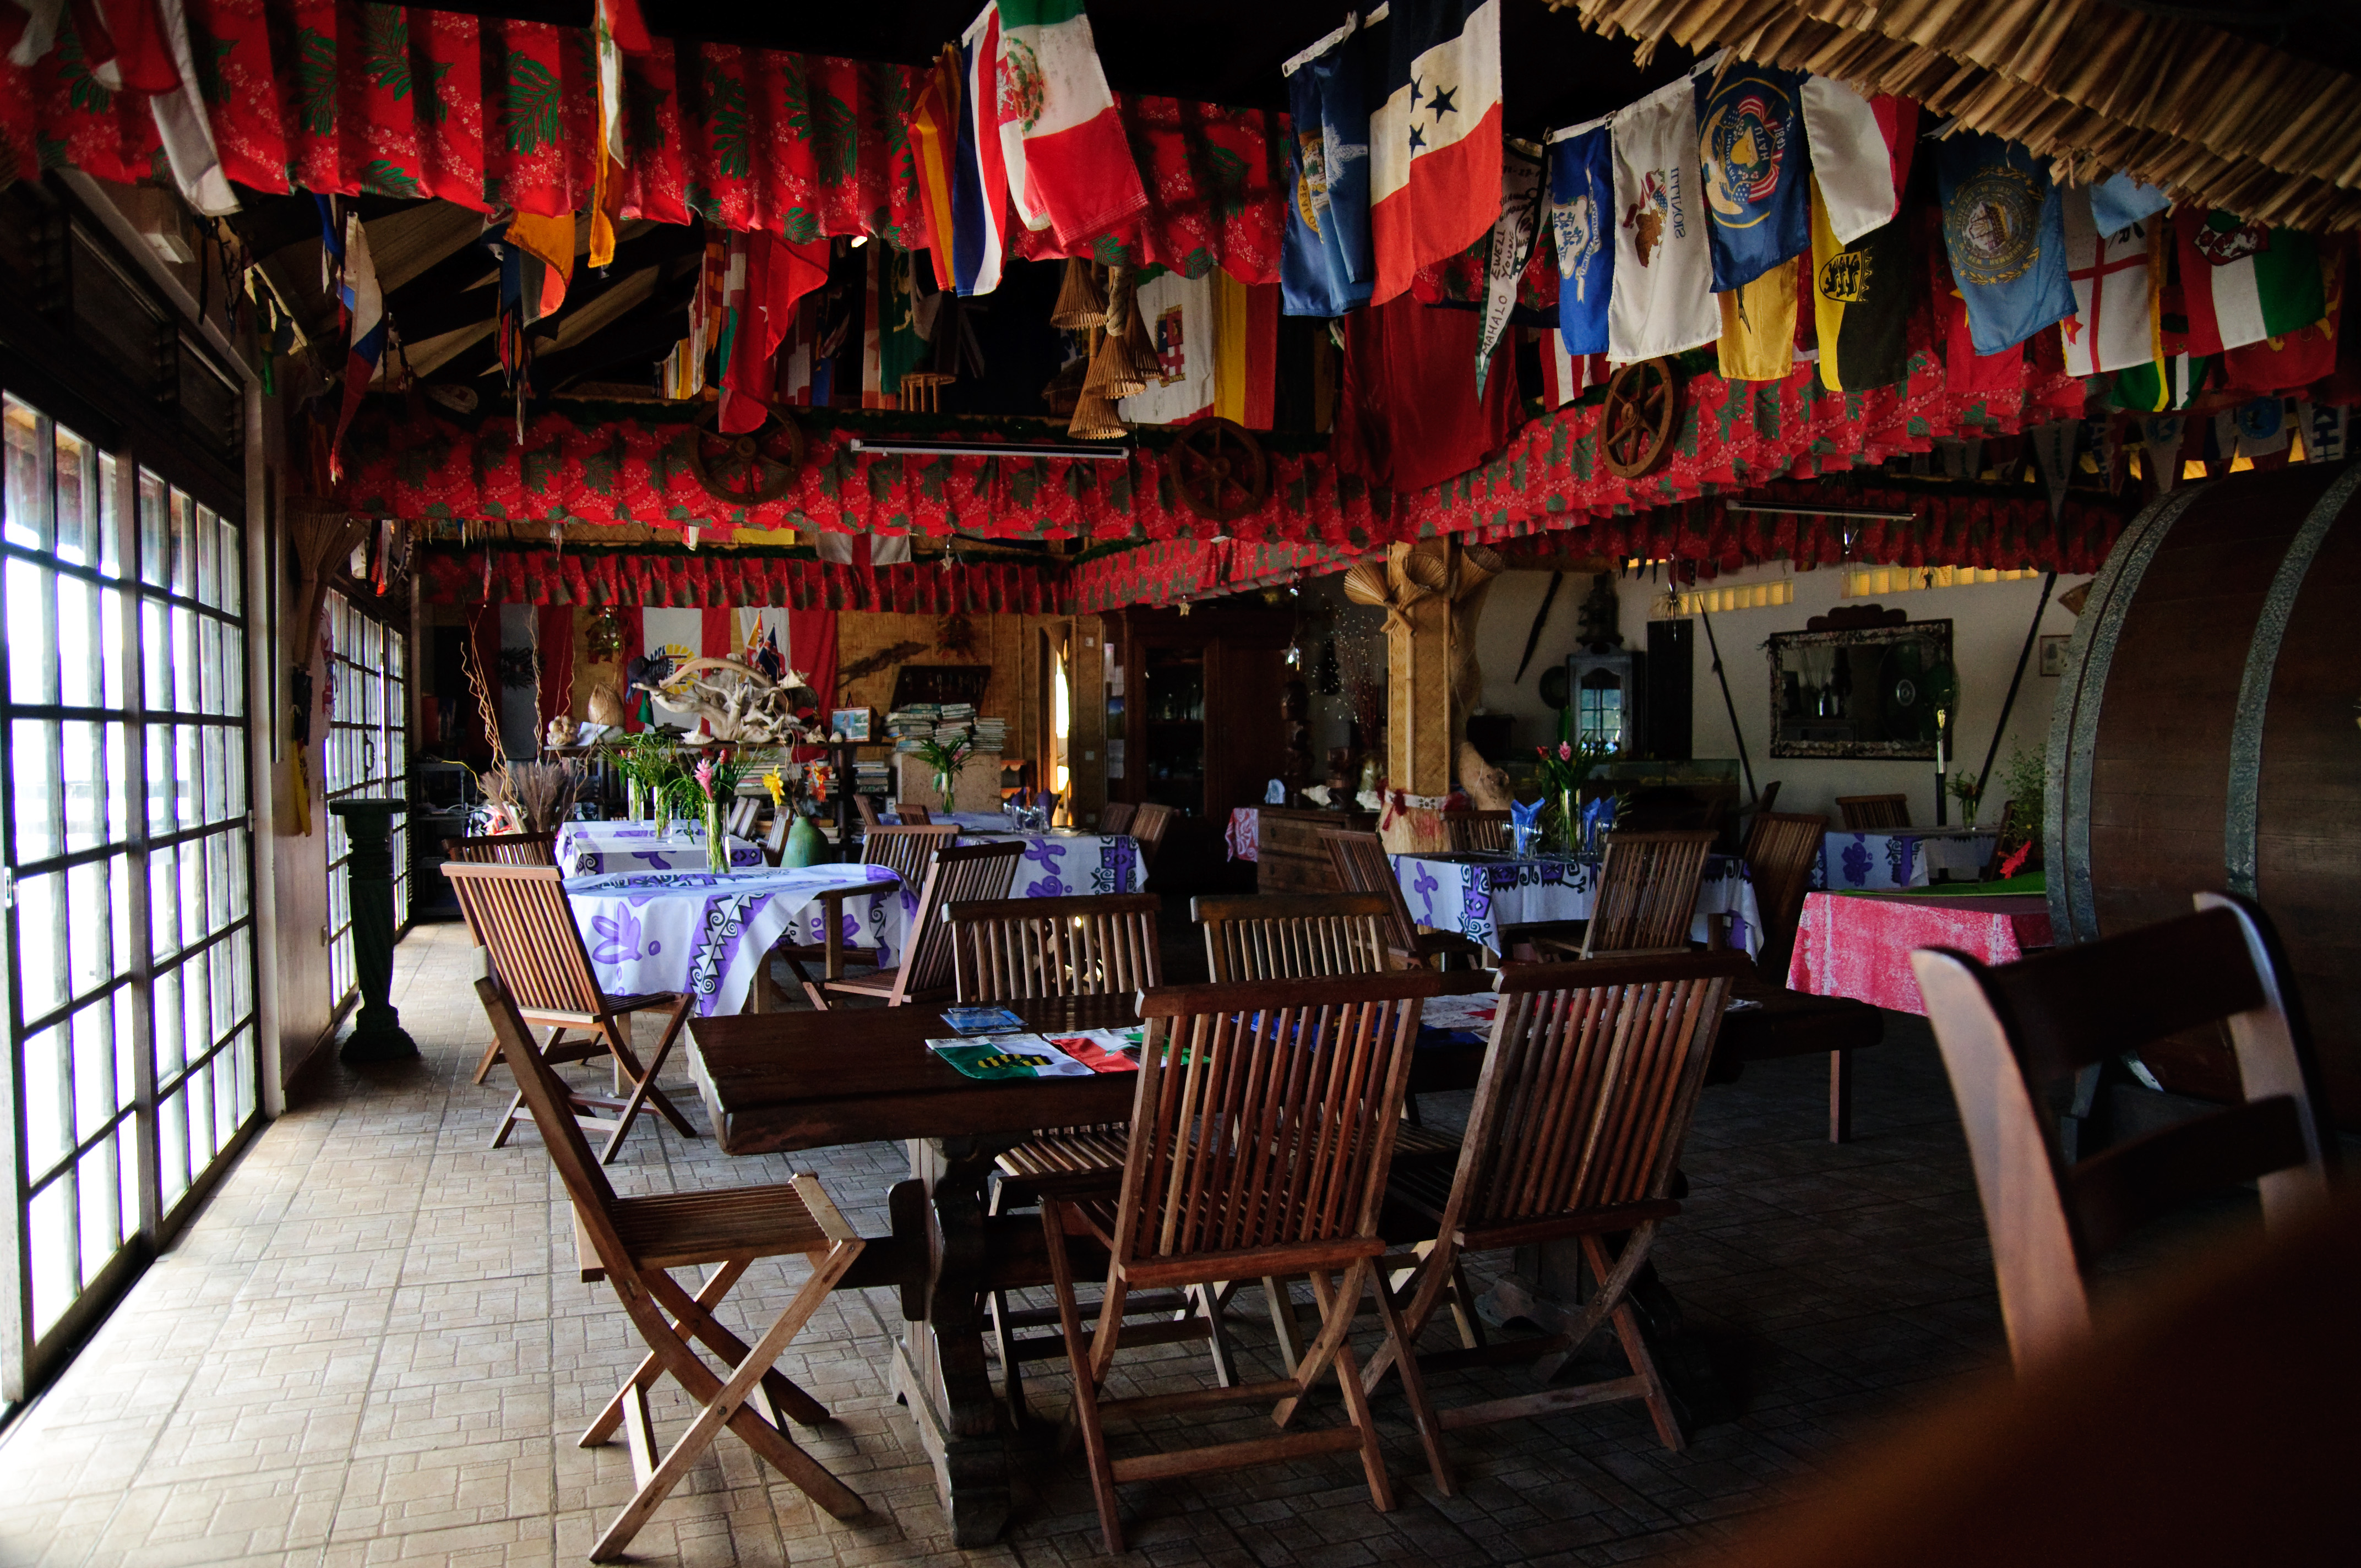
restaurant, bar, nikon, d300, polinesia